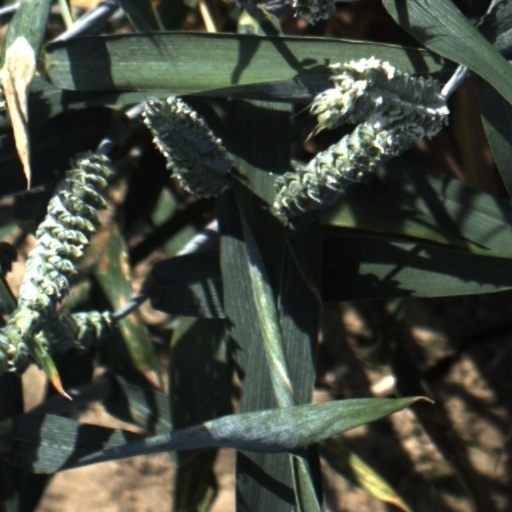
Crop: wheat